Phú Thọ province

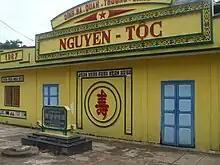

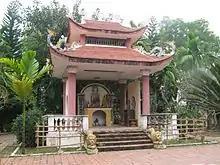
Đầm Ao Châu, Hạ Hòa

Đền Hùng is a national historical location where the Vietnamese give their respects to Hung kings because of their contributions to the country 4000 years ago.